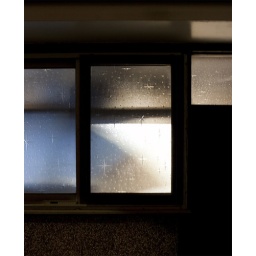
for a certain window addict...stars in the night glass of a window and a gateway to sweet dreams